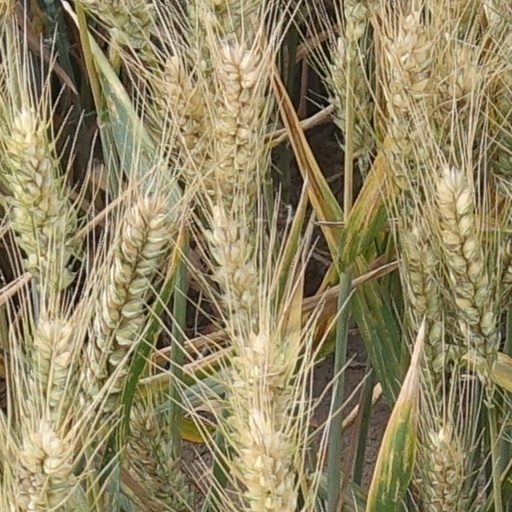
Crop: wheat